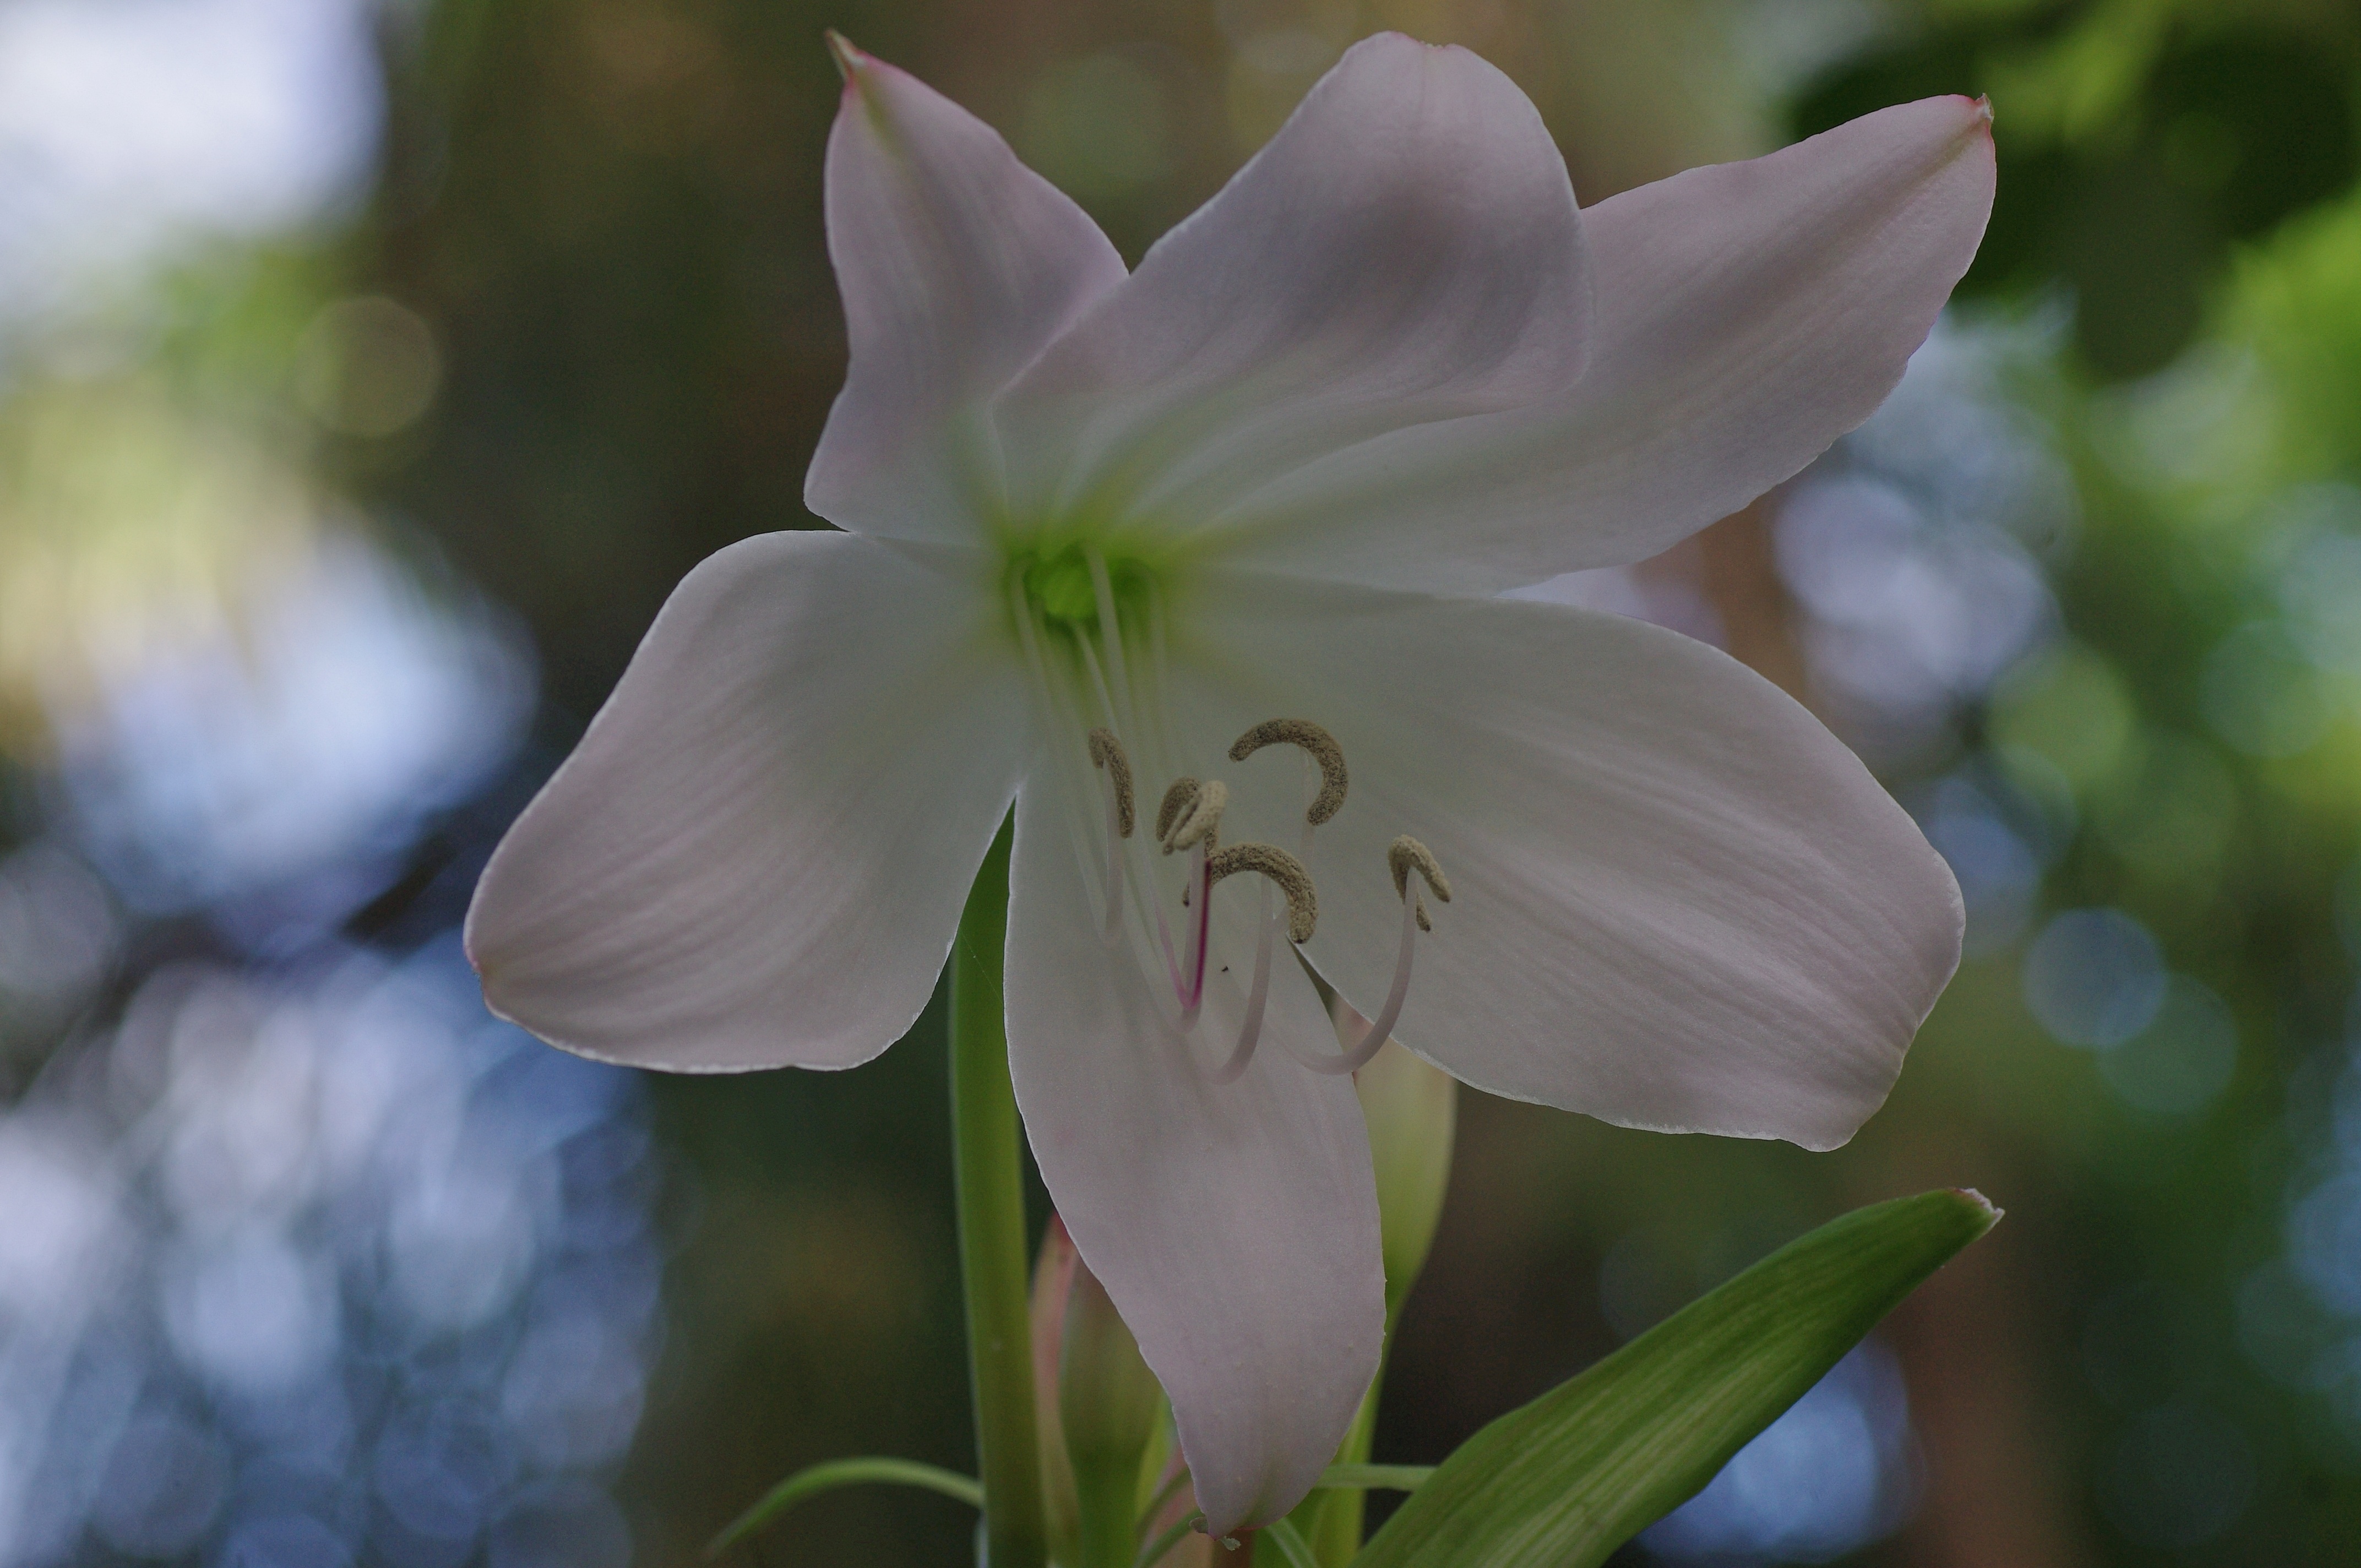
nature, blossom, plant, white, flower, petal, bloom, macro, botany, close, flora, wildflower, close up, lichtspiel, background, pistil, lily, stamens, macro photography, flowering plant, land plant